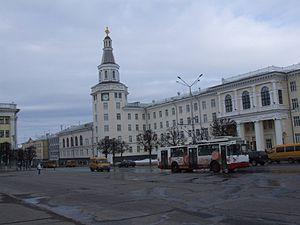
Tcheboksary est la capitale de la Tchouvachie, une république de la fédération de Russie. Sa population s’élevait à 468 725 habitants en 2014.